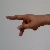
The image shows a hand gesture representing the letter 'P' in Indian Sign Language.